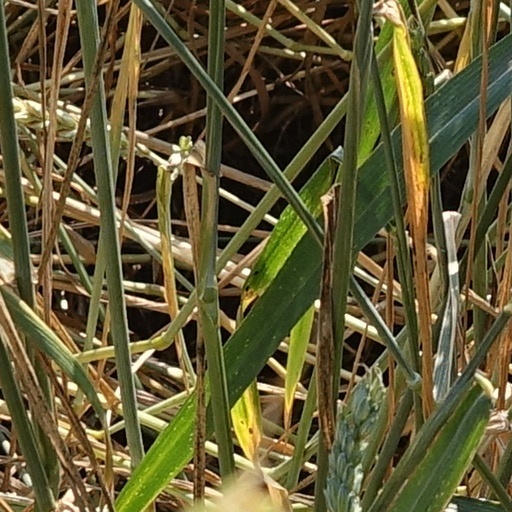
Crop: wheat